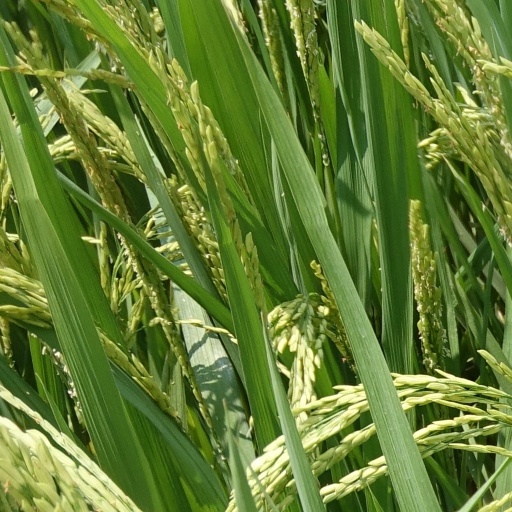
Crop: rice